Convair XFY Pogo

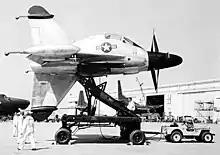
XFY on a launching cart

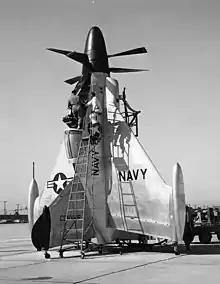
The XFY-1's pilot entering the aircraft via a ladder

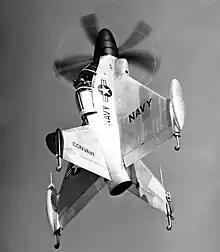
In vertical flight

On 19 April 1954, a Convair engineering test pilot and Marine reservist, Lieutenant Colonel James F. "Skeets" Coleman, made the first tethered flight in the Pogo. The XFY-1 was like no other propeller driven aircraft before it. No previous aircraft with a similar weight, engine power, or size had ever attempted to take off and land vertically. For the safety of both the craft and its pilot, the propeller hub cover was removed and replaced by safety tether lines for the first flight, in case Coleman lost control of the craft and would need to be tethered to prevent the craft falling to the ground. On the other end of the tether was another engineer, Bob McGreary. If Coleman ever lost control, McGreary controlled the winch which could be turned to raise the tethers to prevent the craft from plummeting to the ground. For further safety precautions, four security cables were fastened to each wing in case control was lost in any axis. The tests were conducted inside of a naval airship hangar at Moffett Field in Mountain View, California.